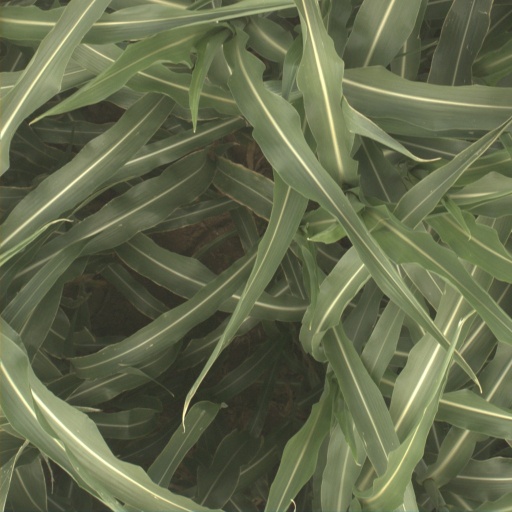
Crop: sorghum